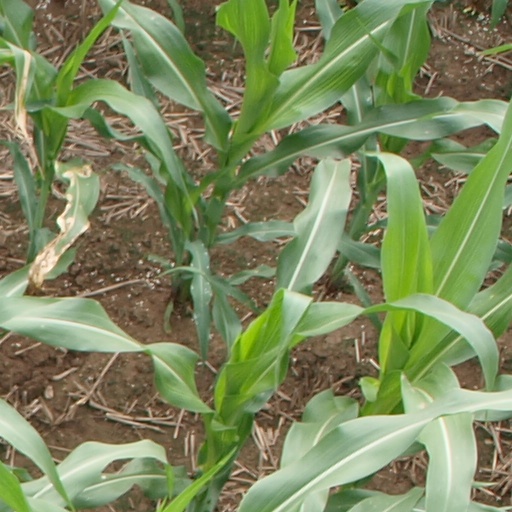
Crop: maize; corn